French art

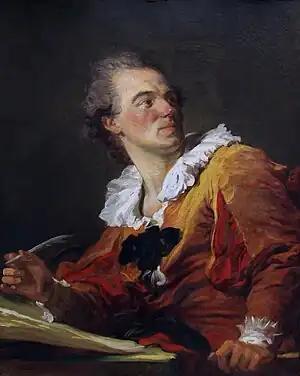
"Inspiration" by Jean-Honoré Fragonard, 1769

But at the same time there was still a strong "Caravaggisti" Baroque school represented in the period by the amazing candle-lit paintings of Georges de La Tour. The wretched and the poor were featured in a quasi-Dutch manner in the paintings by the three Le Nain brothers. In the paintings of Philippe de Champaigne there are both propagandistic portraits of Louis XIII' s minister Cardinal Richelieu and other more contemplative portraits of people in the Catholic Jansenist sect.